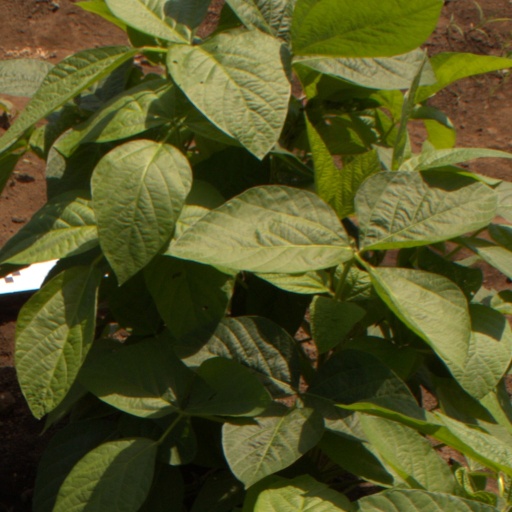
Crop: soybean